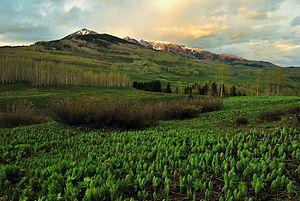
La forêt nationale de Gunnison, en anglais Gunnison National Forest, est une forêt nationale américaine située dans l'ouest du Colorado. Couvrant 6 767 km², cette aire protégée créée le 13 juin 1905 est gérée par le Service des forêts des États-Unis.